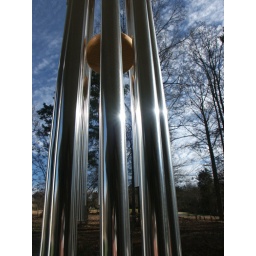
Windchimes against a Carolina blue sky